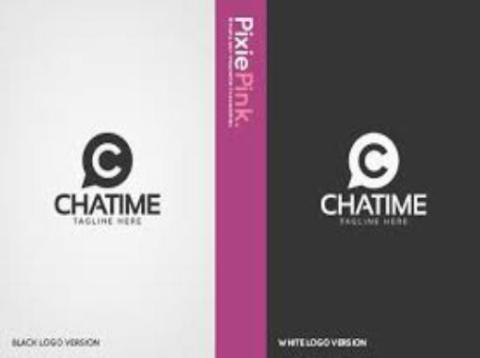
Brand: chatime
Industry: Food